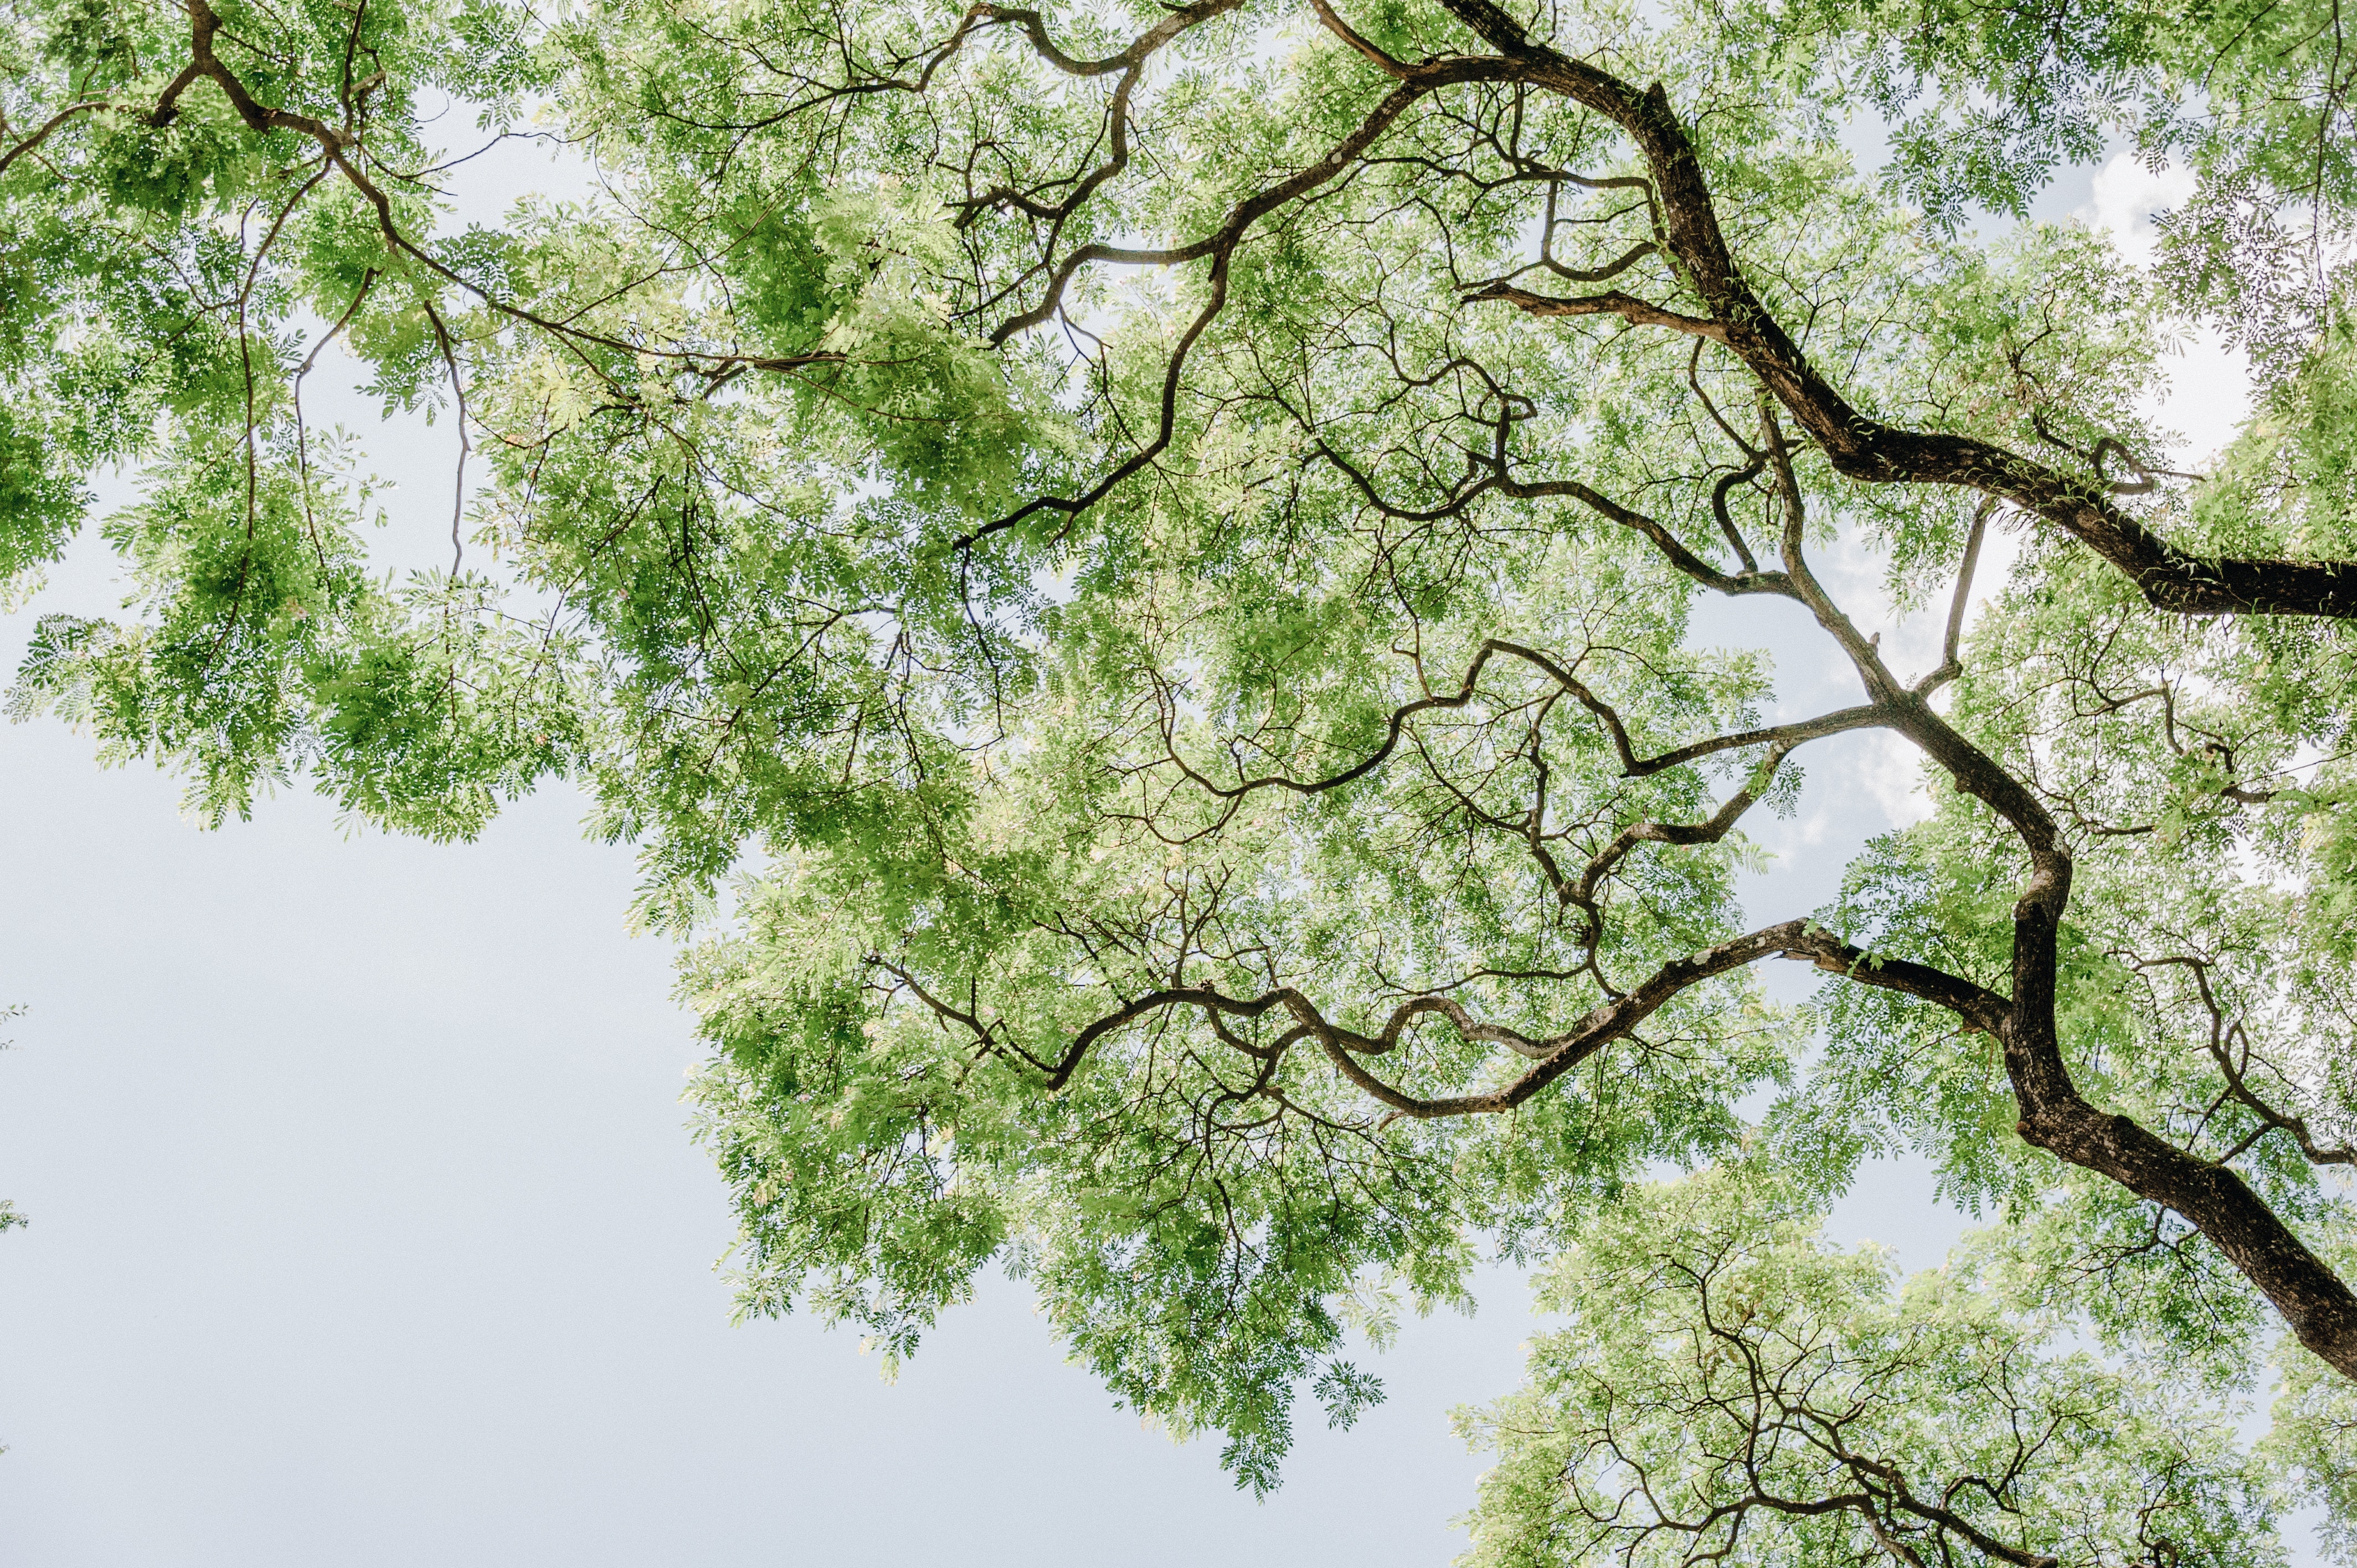
tree, branch, vegetation, leaf, spring, plant, blossom, deciduous, sky, twig, woodland